Battle of Fort Beauséjour

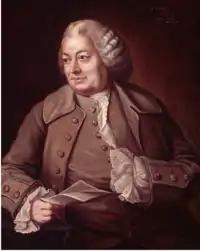
Thomas Pichon – a spy for the British who created the plan of attack used by Monckton

On June 7 and 8, Native allies of the French had captured an English officer called Hay, and brought him to Fort Beauséjour as a prisoner, as well as an English deserter. The English officer made clear to the officers at Fort Beauséjour that the English had a very strong force and heavy artillery. On June 9, intense rain gave the Acadians yet another perfect excuse not to work on strengthening the defences, but no such excuse was used by the English, who continued to build their trenches and prepare to start the siege. On June 11, Fiedmont tried again to motivate the Acadians to finish the defences but no to avail. On June 12, an officer by the name of Vannes left with 180 men to attack Lieutenant Colonel Scott, but came back later that night without ever having fired a single shot. The entire situation definitely did not help raise the morale of his fellow officers and soldiers. The English started bombing Beauséjour on the June 13, with artillery that was much stronger than anything Beauséjour had. The men at Fort Beauséjour were rapidly losing what little morale they had left, and many Acadians were simply deserting.